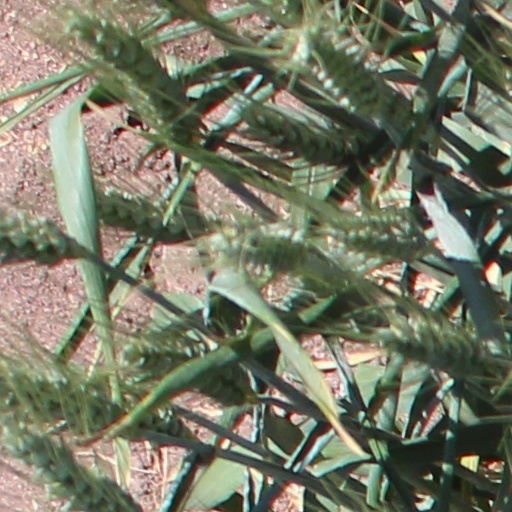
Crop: wheat